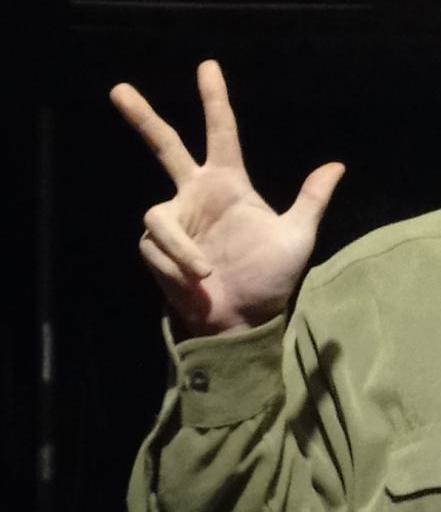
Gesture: three2